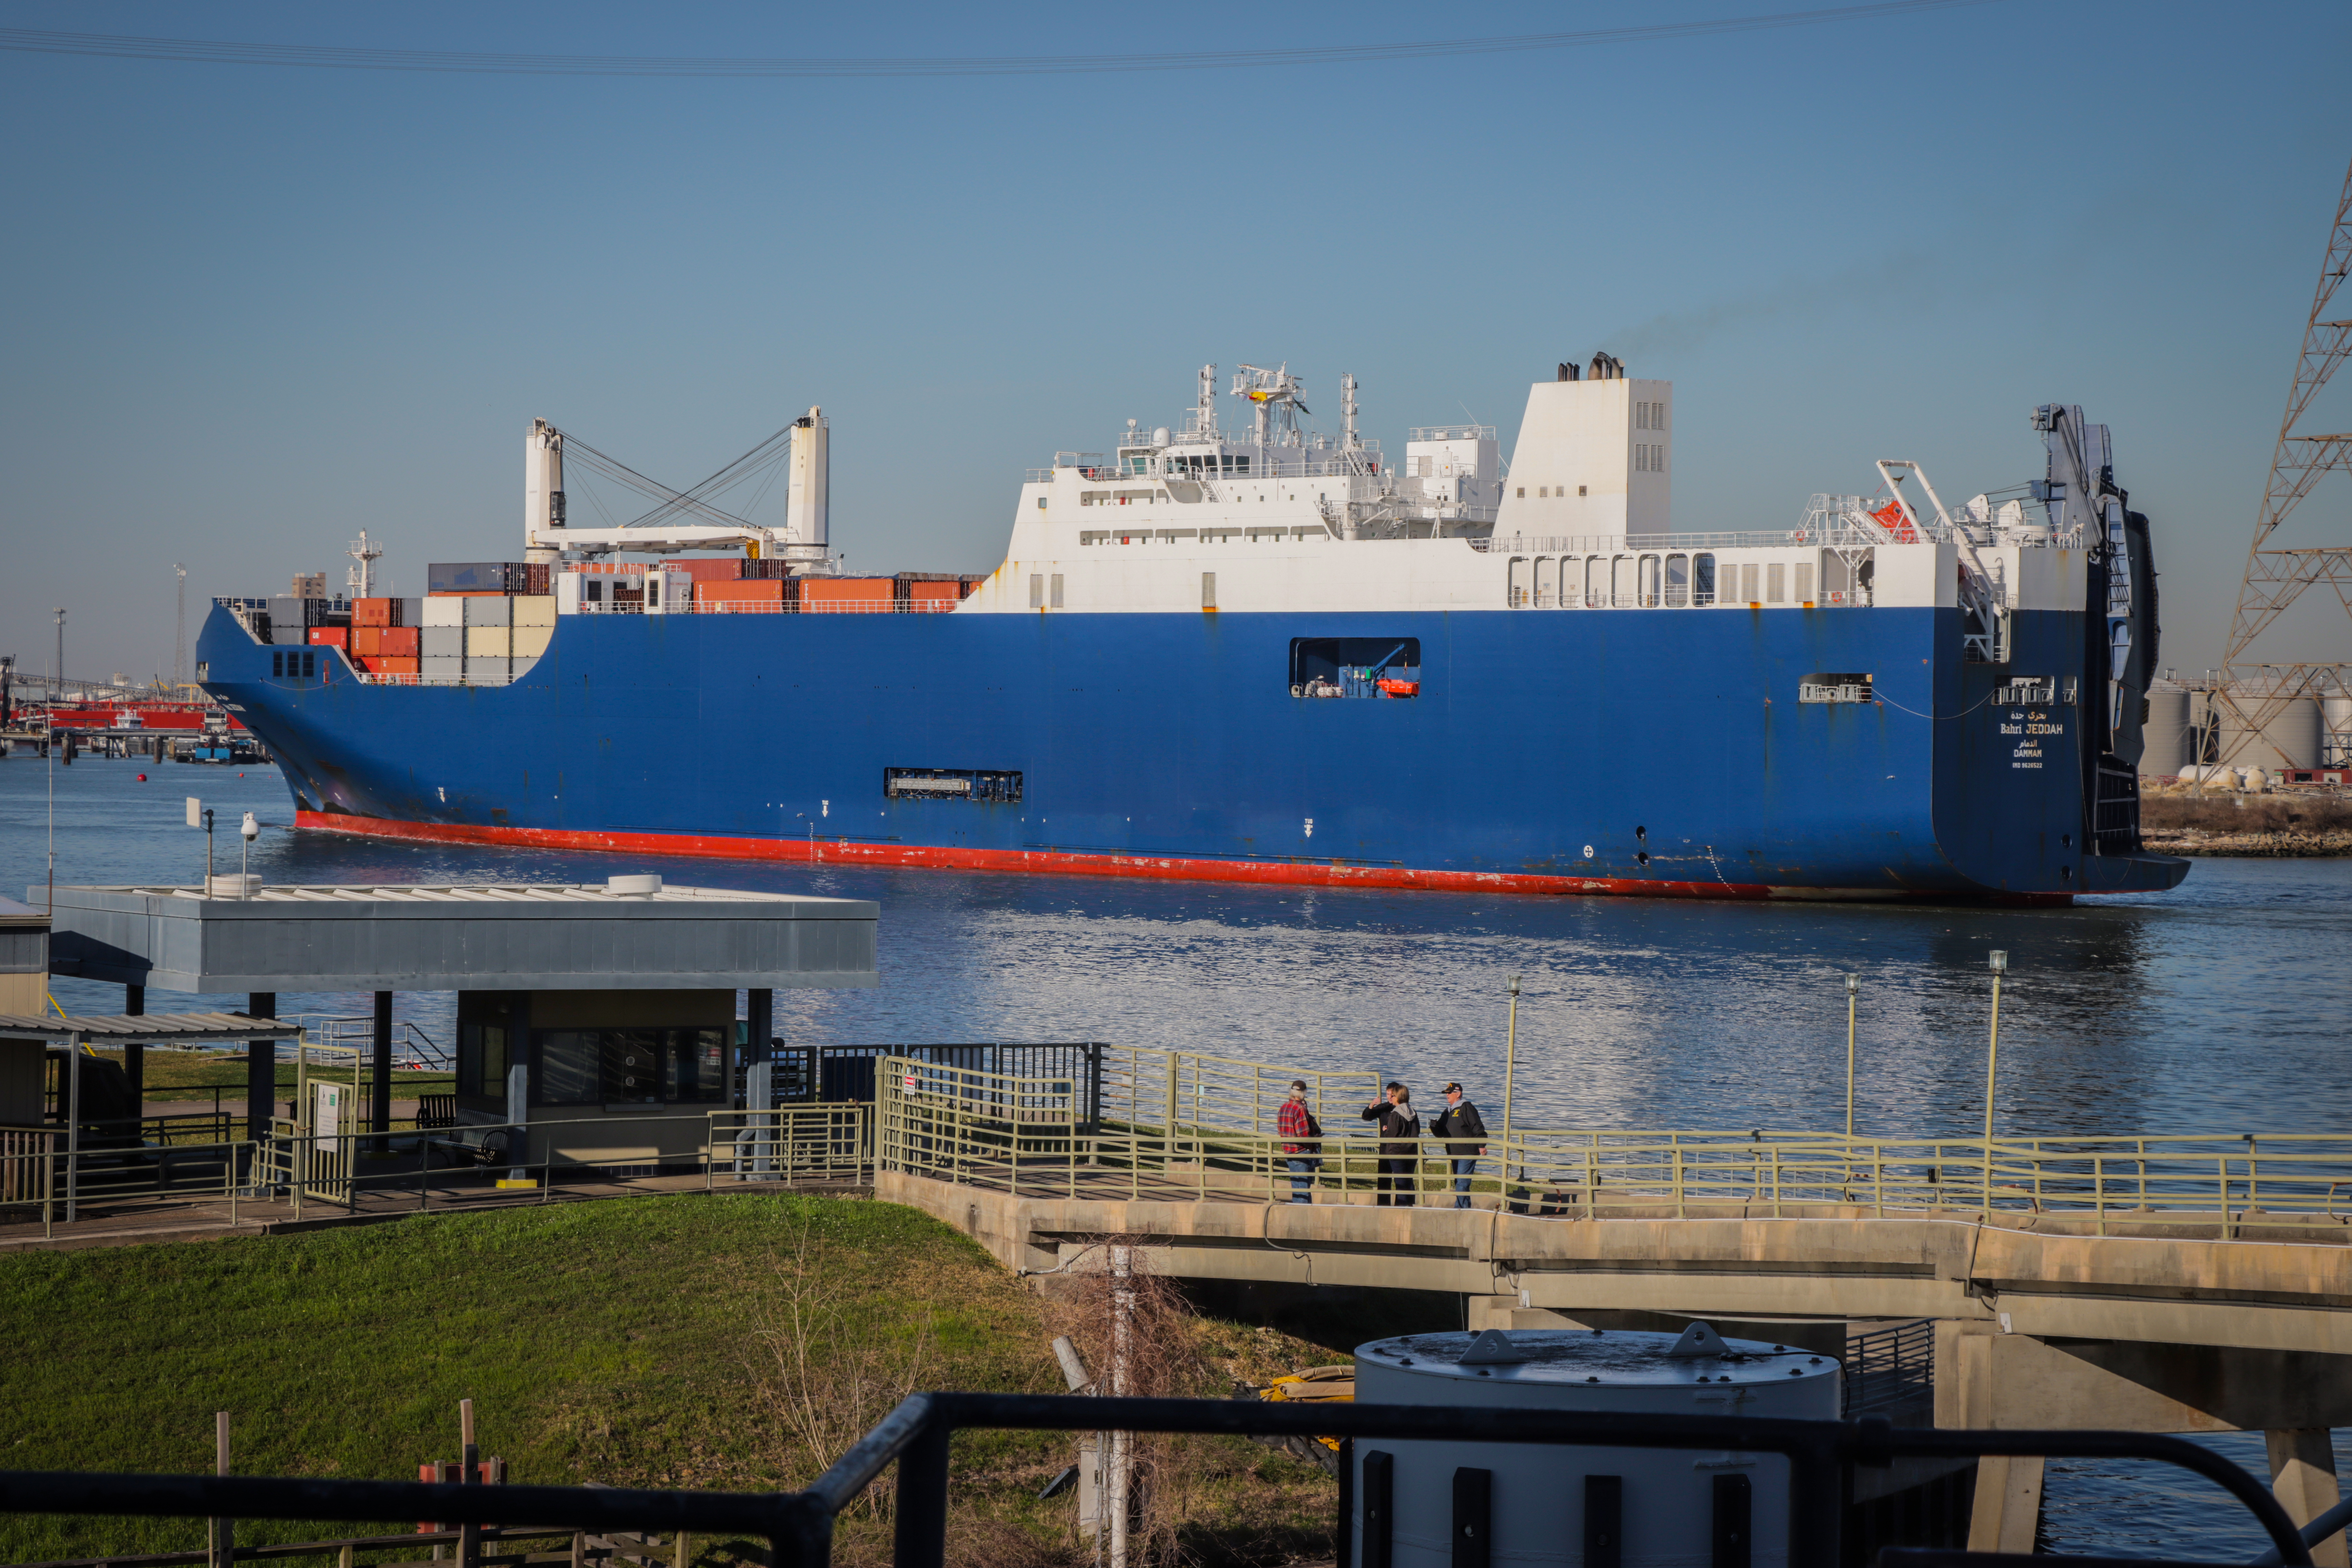
texas, water, sky, outdoors, ship, barge, boat, watercraft, naval architecture, vehicle, fence, lake, Cruiseferry, Feeder ship, passenger ship, cargo ship, tank ship, harbor, water transportation, port, container ship, channel, bulk carrier, freight transport, cruise ship, ocean liner, panamax, machine, transport, plant, cargo